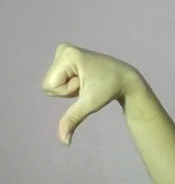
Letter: waw